Dark Fall

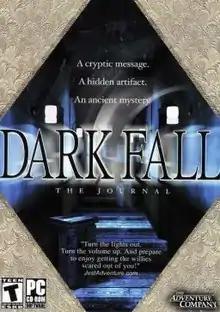
North American cover art

Dark Fall is a 2002 first-person psychological horror/adventure game developed and independently published for Microsoft Windows by Jonathan Boakes, under the XXv Productions label. After the independent release proved a success, with the game selling well and generating good word-of-mouth, The Adventure Company purchased the rights, releasing it worldwide in 2003 under the title Dark Fall - The Journal. The game was re-released twice in 2009. Firstly, by Boakes' own company, Darkling Room, in a limited "Pins & Needles" edition, and later by Iceberg Interactive, as part of their "Adventures in Terror: British Horror Collection". The game was made available on Steam in December 2013.